Turquoise Hill Resources

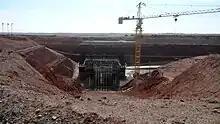
Construction of Shaft #2 at the Oyu Tolgoi project in the South Gobi Desert

The copper and gold rich property discovered by Ivanhoe Mines in 2001, is in the process of being transformed into an open pit and underground mining operation. It is located 80 km north of the China Mongolia border giving the companies that produce there an added benefit (China is the world's biggest market for commodities futures). In September 2010 Oyu Tolgoi reserves were placed at 81.3 billion pounds for copper and 46.4 million ounces for gold.